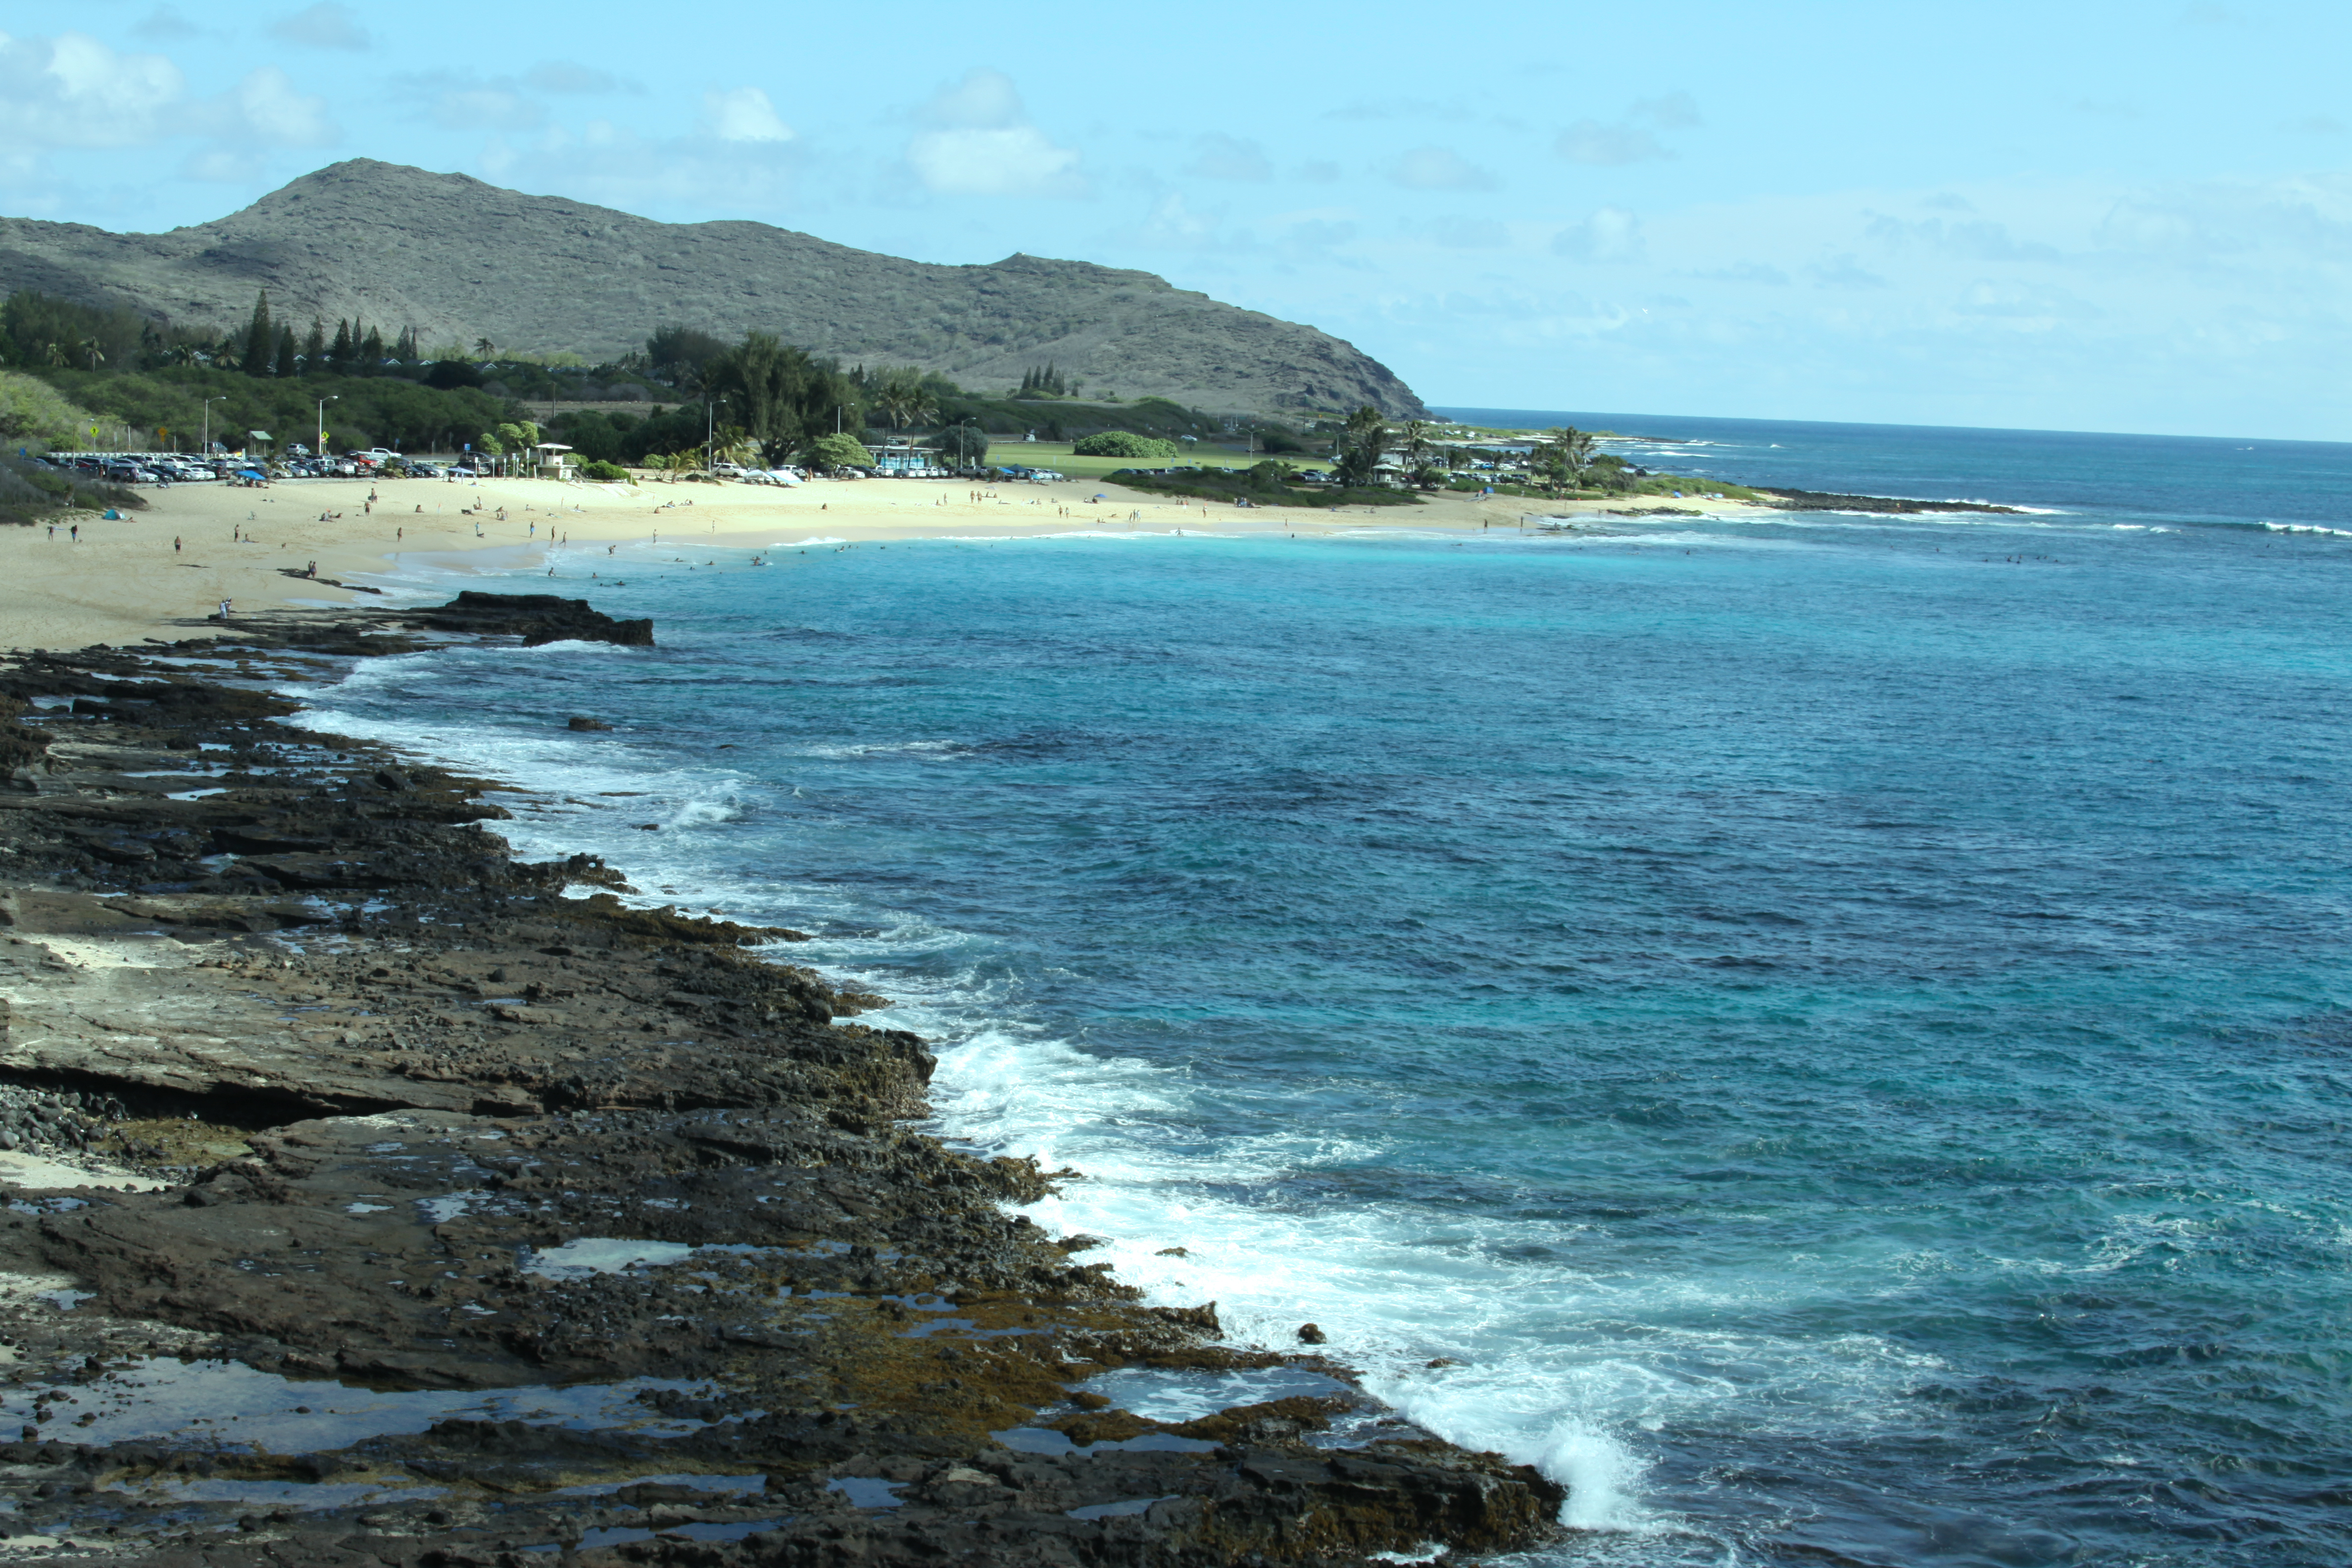
water, sky, water resources, natural landscape, cloud, tree, terrain, watercourse, beach, horizon, wind wave, headland, landscape, formation, geology, klippe, cove, peninsula, wave, sand, mountain, cape, rock, tropics, ocean, nature reserve, sound, bay, hill, island, coast, cliff, inlet, tide, wind, caribbean, lake, promontory, Raised beach, bight, vacation, sea, tourism